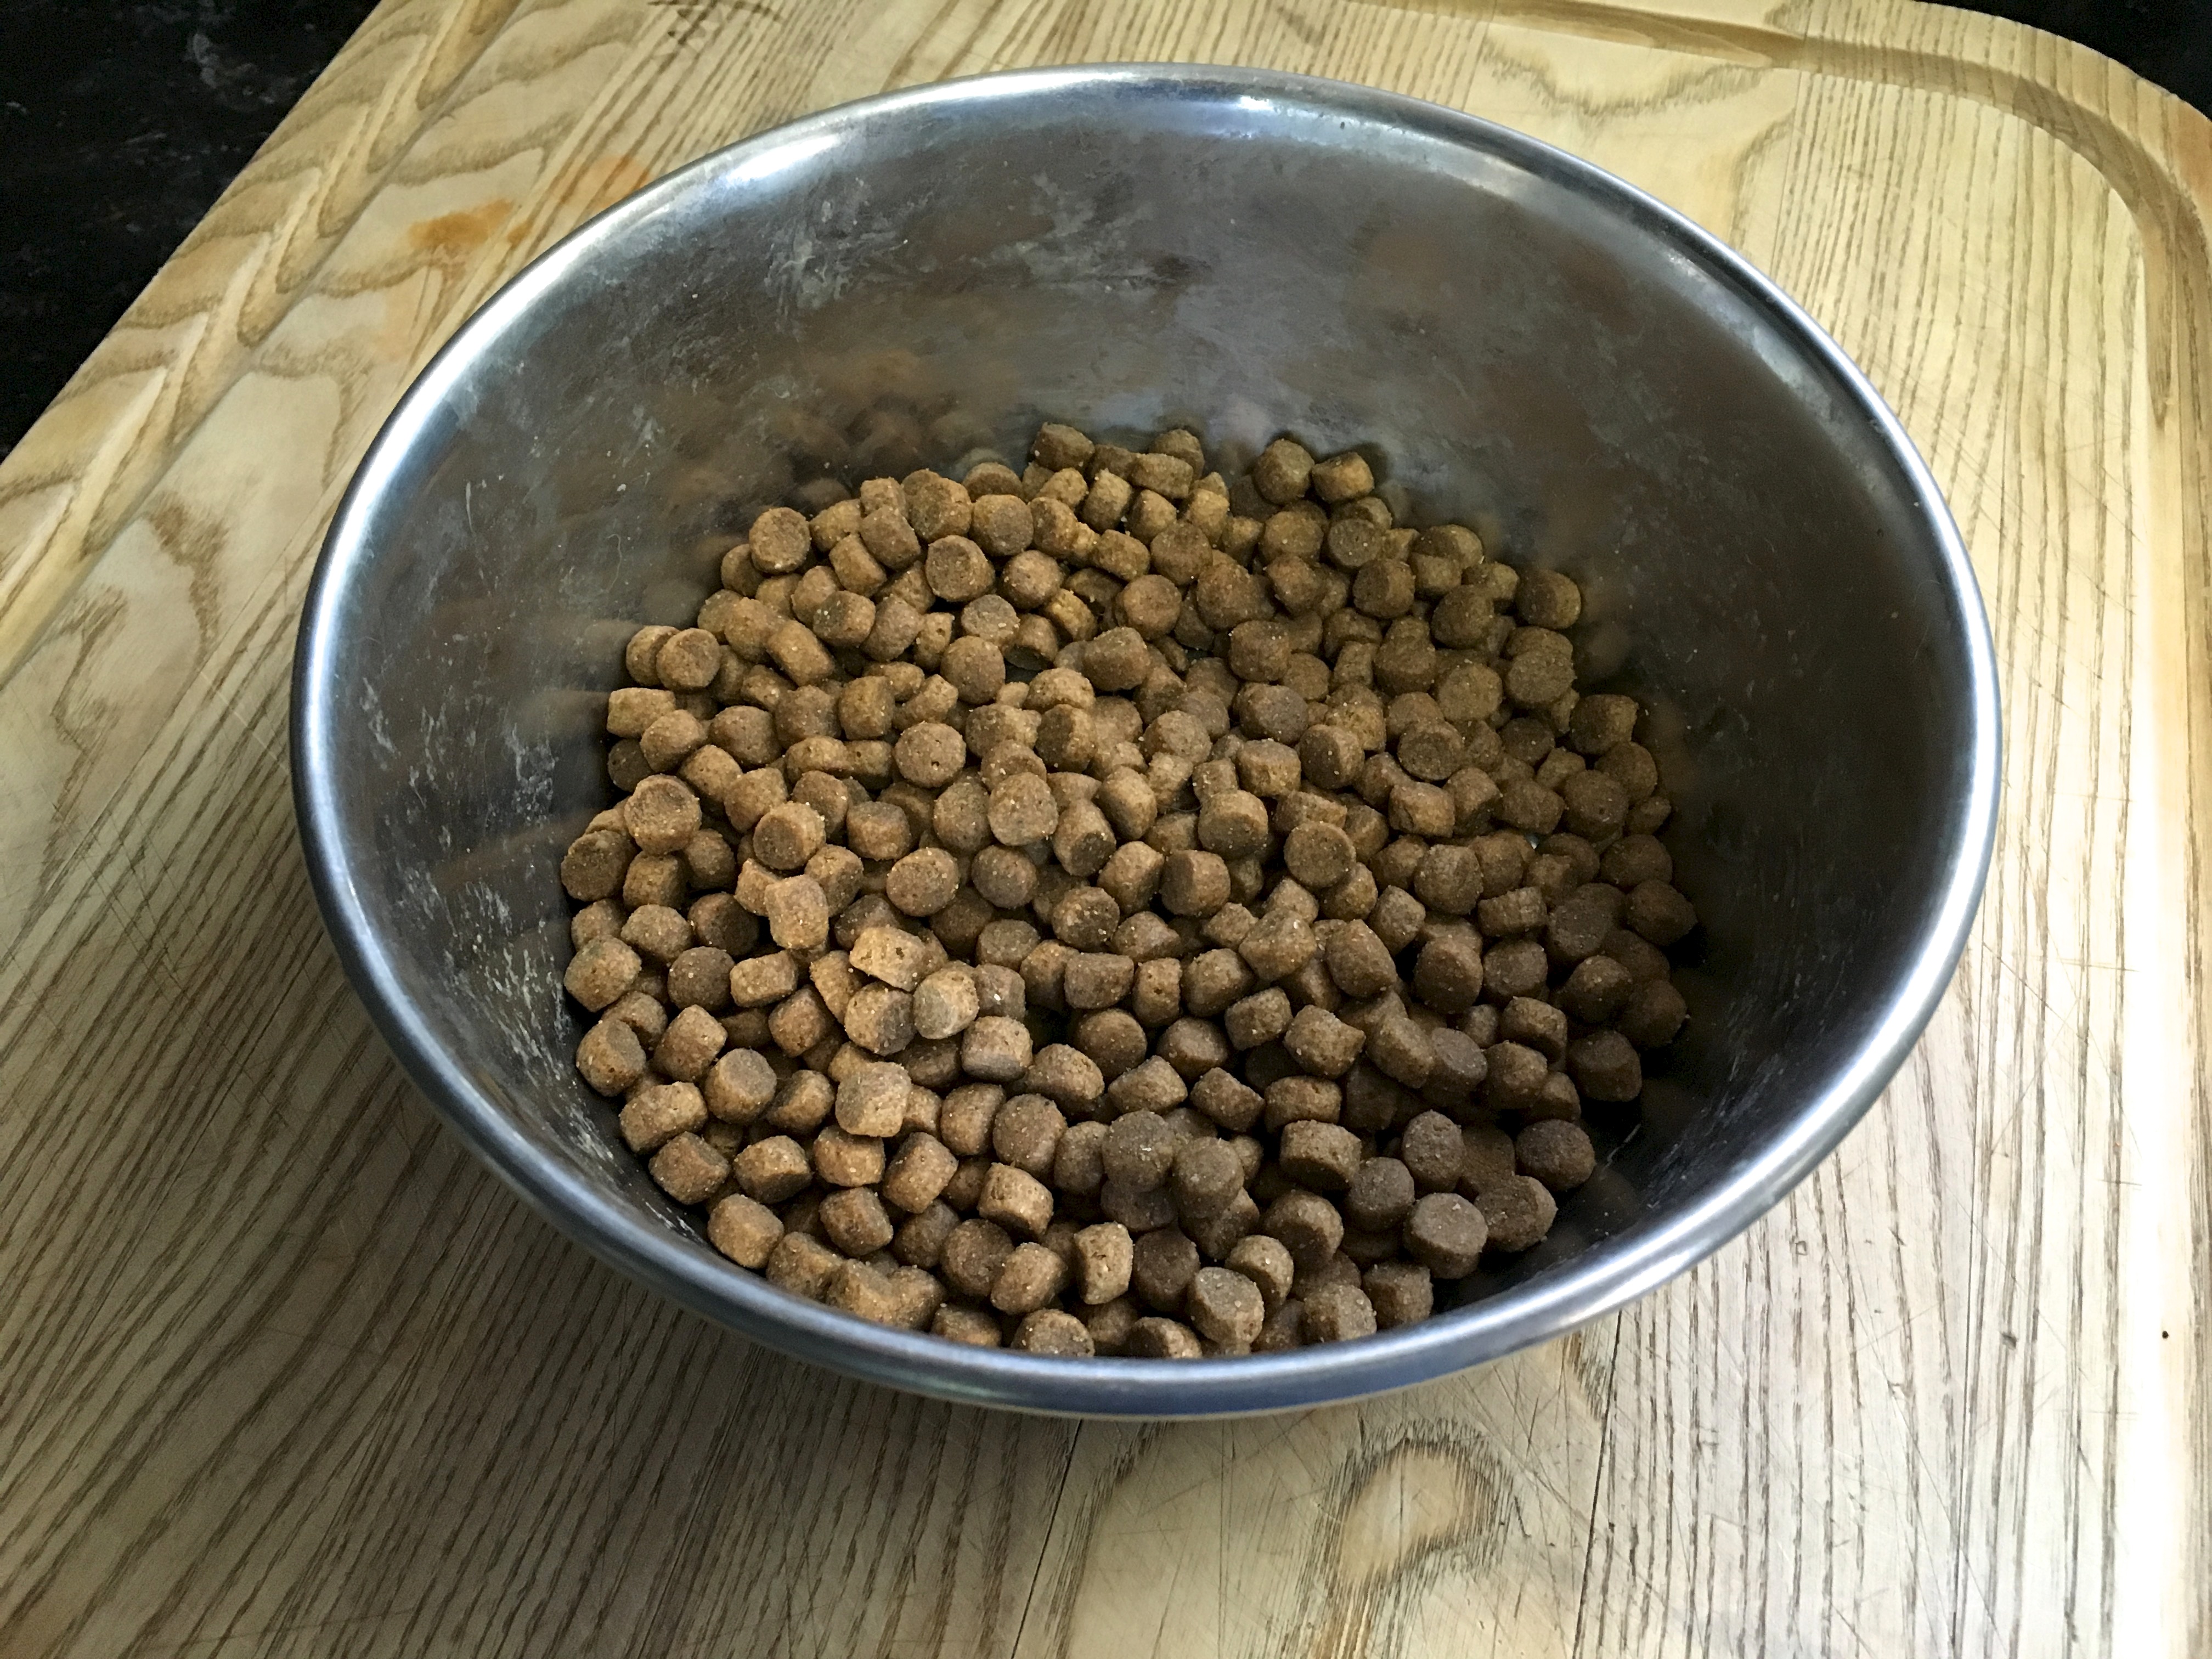
dish, food, produce, vegetable, crop, flowering plant, land plant